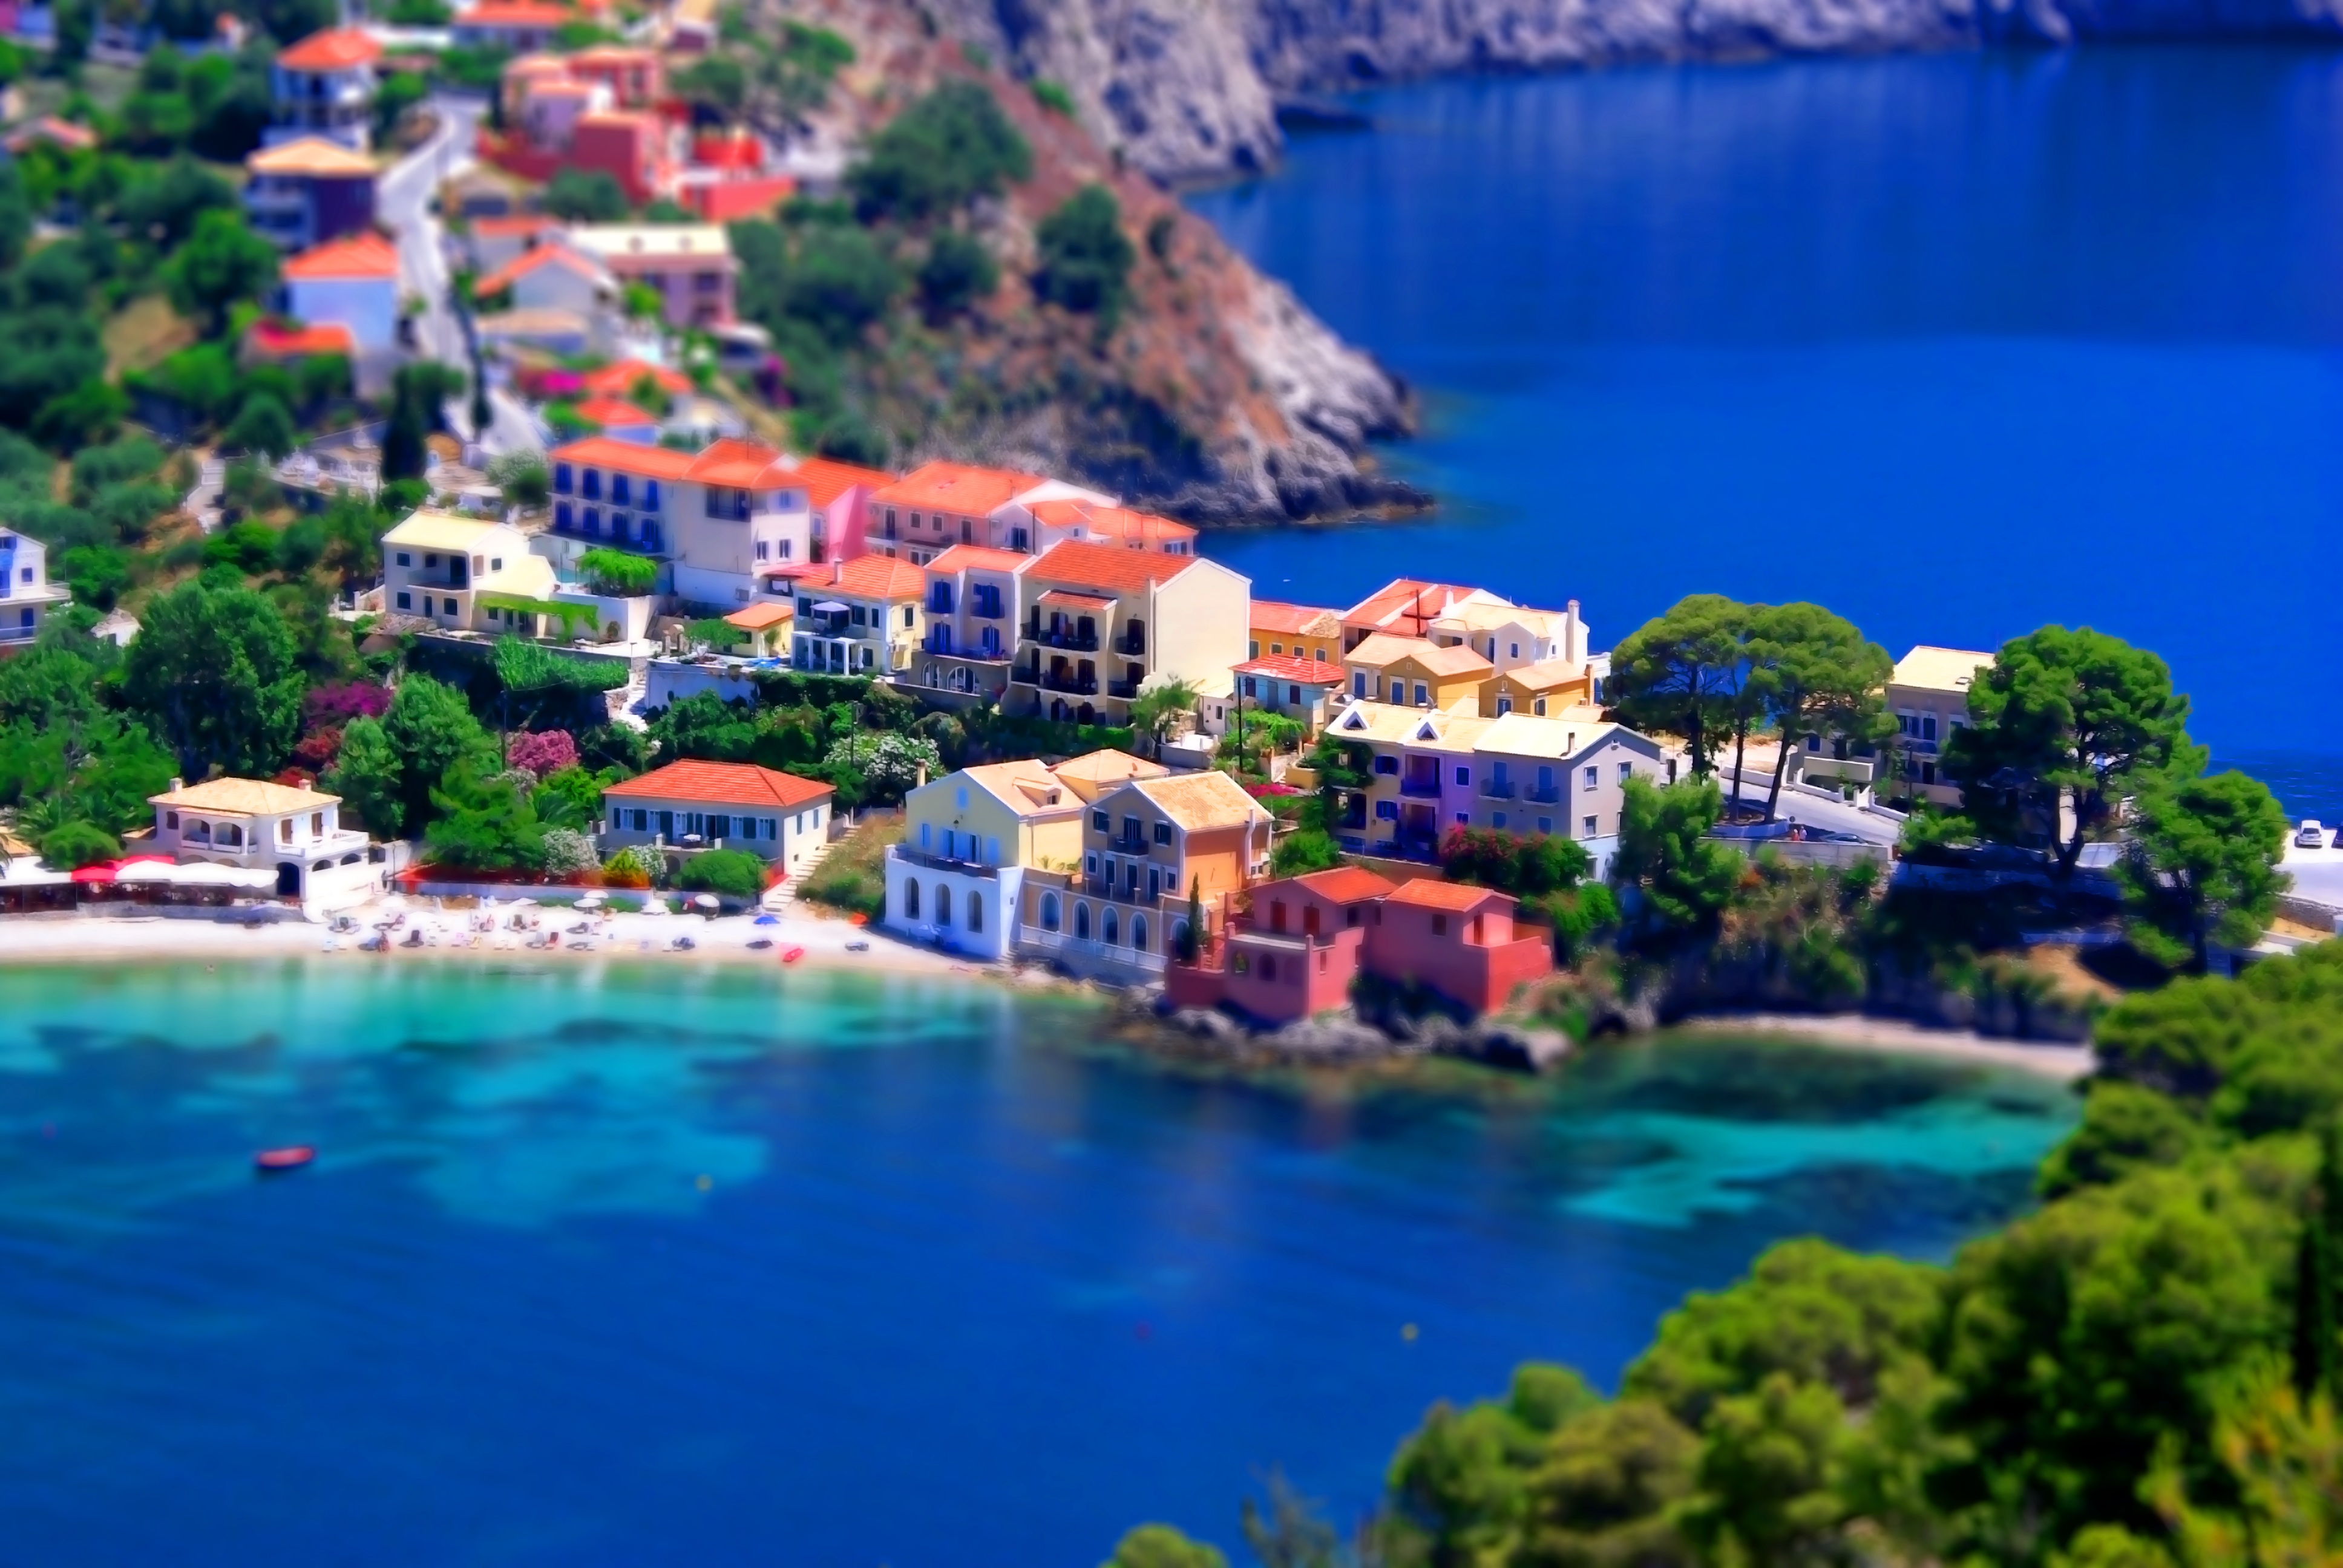
beach, landscape, sea, coast, water, blur, photography, vacation, boot, model, swimming pool, macro, action, holiday, lagoon, bay, professional, leisure, aerial view, miniature, place, focus, resort, homes, photoshop, retouch, manipulation, download, caribbean, water park, photo effect, booked, tilt shift, resort town